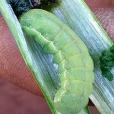
Crop: Onion
Condition: caterpillar-p